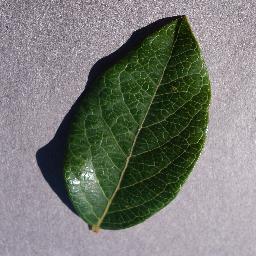
Label: Blueberry___healthy